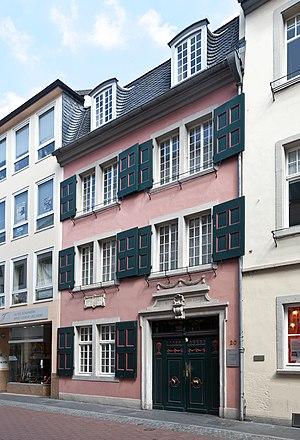
La Maison de Beethoven à Bonn est à la fois un lieu de mémoire, un musée et un centre culturel avec de nombreuses missions. Elle fut fondée en 1889 par l'association Maison de Beethoven dans le but de mettre en avant la vie et l'œuvre du compositeur Ludwig van Beethoven.